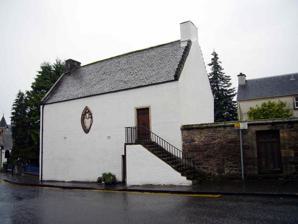
Building: Leighton Library
Country: United Kingdom
Year built: 1687
Building in Dunblane, Scotland Leighton Library Alternative names Bibliotheca Leightoniana General information Town or city Dunblane Country Scotland Coordinates 56°11′20″N 3°57′54″W / 56.189°N 3.965°W / 56.189; -3.965 Completed 1687 Website http://www.leightonlibrary.org.uk/ Listed Building – Category A Designated 5 October 1971 Reference no. LB26371 Archbishop Robert Leighton, 1611-84 Leighton Library, Dunblane. Internal shot of the bookcases and display units. The Leighton Library , or Bibliotheca Leightoniana , in The Cross, Dunblane , is the oldest purpose-built library in Scotland and also has a well-documented history as one of the earliest public-subscription libraries in Scotland. Its collection of around 4,000 volumes and 78 manuscripts from the 16th to 19th century is founded on the personal collection of Robert Leighton (1611–1684), Minister at Newbattle , Principal of Edinburgh University , Bishop of Dunblane and Archbishop of Glasgow . Robert Leighton's personal collection consisted of 1,400 books and the Leighton Library was built to host the books which had been left to Dunblane Cathedral . History Archbishop Robert Leighton died in London on 25 June 1684. His will, written on 17 February 1683, left a small token to his sister and her son, Saphira and Edward Lightmaker of Broadhurst. They jointly became executors to Leighton's will and carried out his wishes to have his books bequeathed to Dunblane Cathedral. Edward wrote to the Bishop of Dunblane on 8 July to inform him that the books were ready to be transported by sea and that a sum of £100 had been put aside for the building of a chamber to house the books. The library was completed in 1687, with Dr James Fall, the Principal of the University of Glasgow , coming to inspect the building erected in his friend's memory. The total cost of the works was £162 2s. 6d. sterling, which included the payment for more land for the foundations of the building and was paid for by the Lightmakers. The Lightmakers also donated a sum of £200 to provide a salary for the librarian and also to go towards the upkeep of the library. The oldest book in Leighton's collection was a copy of Herbert's Exquisitio, which is dated 1504. Other books of interest include the works Justin Martyr, Walton's Biblia Polyglotta in six volumes and the works of St Augustine. There have been donations of books to the library over the year. Shortly after it opened, it received a large donation from James Turner of Dunblane. In the early 18th century, another large donation came from Thomas Hislop; these included several 17th-century books. Other donors include Dr David Laing and George Paton. Public subscription The trustees of the Leighton Library voted to offer the service of a public subscription to the library on 31 October 1734. The first to pay for the service were two of the trustees, Sir James Campbell and Sir Hugh Paterson , with each of them giving £3. Although the readership contained small numbers, the high quality of the collection meant that there was constant support from the gentry, professionals and the clergy. It was in the 19th century that the library had a rise in numbers; this was due to the mineral wells that had been discovered on the Cromlix Estate in 1813. During the period where the wells had many visitors, the trustees offered a temporary membership to the library for 2s. 6d. a fortnight. By 1831, the subscription to the library had risen to 10s. 6d. for full members. Dunblane was over-shadowed by Bridge of Allan for its water, and the library struggled to keep its readers: by 1843, the subscription to the library had fallen to 5s. Bibliotheca Leightoniana The two-storey building consists of one apartment which is entered from a stone staircase, beneath the apartment are two vaults which have previously been used as a plasterer's store and at a later point as a painter's store. The library is lit by three windows, two to the west of the building and one to the south, it is a wood lined library with sixteen bookcases lining the walls and low presses for books stand in the centre of the room. The fore-stair into the building had originally run from east to west but at the start of the 19th century it was changed to run north to south. During the period of 1842-1870, the library was briefly opened for general reading, and was then closed from the mid 1850s. At the beginning of the 20th century the building had fallen into neglect and was affected by damp and, during World War II , an air-raid shelter was constructed within its vaults.  During the 1950s and 1980s renovation, repair, and cataloguing was carried out, and the library was officially re-opened in May 1990. The library's collection has grown from 1,400 books to 4,500 books. The library was given listed status as of 5 October 1971, and is a category A listed building . See also List of Category A listed buildings in Stirling List of listed buildings in Dunblane References ^ a b c d e f g h Willis, Gordon (1981). The Leighton Library, Dunblane: Its History and Contents . University of Stirling Library Special Collections: The Bibliotheck. pp. 139– 154. ^ a b c d e f g h i Coupar, W. J. (1917). Bibliotheca Leightoniana . University of Stirling. pp. 1– 17. {{ cite book }} :  CS1 maint: location missing publisher ( link ) ^ a b c d e Historic Environment Scotland . "THE CROSS, LEIGHTON LIBRARY (Category A Listed Building) (LB26371)" . ^ Allan, J. Malcolm (1985). Only my books.. . University of Stirling: University of Stirling Bibliographical Society. pp. 9– 18. ^ a b c d e f g h The History of Dunblane, Alexander B Barty, 1994, ISBN 1-870542-29-0 ^ Scotland’s oldest purpose-built library awarded conservation grant from heritage body , Historic Environment Scotland , 17 November 2023 External links Leighton Library, Dunblane Website Leighton Library Collection at Stirling University Dunblane Cathedral Online Authority control databases International VIAF National United States